The dismal science

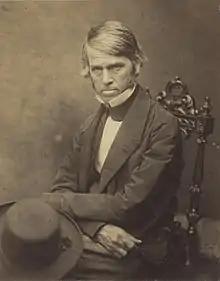
Thomas Carlyle by Robert Scott Tait, 31 July 1854

The phrase "the dismal science" first occurs in Thomas Carlyle's 1849 tract, "Occasional Discourse on the Negro Question", in which he argued in favor of reintroducing slavery in order to restore productivity to the West Indies: "Not a 'gay science', I should say, like some we have heard of; no, a dreary, desolate and, indeed, quite abject and distressing one; what we might call, by way of eminence, the "dismal science"."